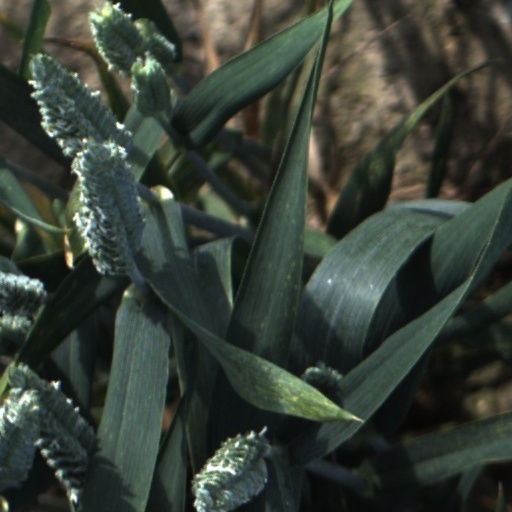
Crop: wheat